Man of the Year (2006 film)

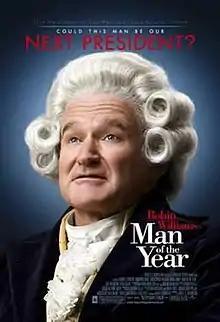
Theatrical release poster

Man of the Year is a 2006 American romantic comedy-drama thriller film written and directed by Barry Levinson, produced by James G. Robinson, and starring Robin Williams.